Saintfield

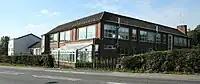
Saintfield High School

Association football clubs in the area include Saintfield United Football Club and Saintfield AYC Football Club.